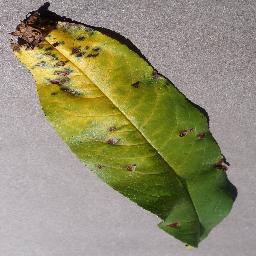
Label: Peach___Bacterial_spot